Australia at the 2016 Summer Paralympics

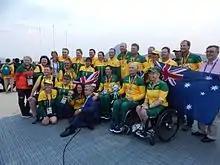
Australian Sailing Team at Rio Paralympics

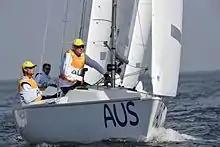
Colin Harrison, Russell Boaden and Jonathan Harris sailing in the Sonar class

Selected team of 6 athletes - Matthew Bugg (Single person 2.4mR), Daniel Fitzgibbon and Liesl Tesch (Two person Skud 18), Colin Harrison, Russell Boaden, Jonathan Harris (Three person Sonar). This will be the last Games for sailing has been taken off the 2020 Tokyo Games program.